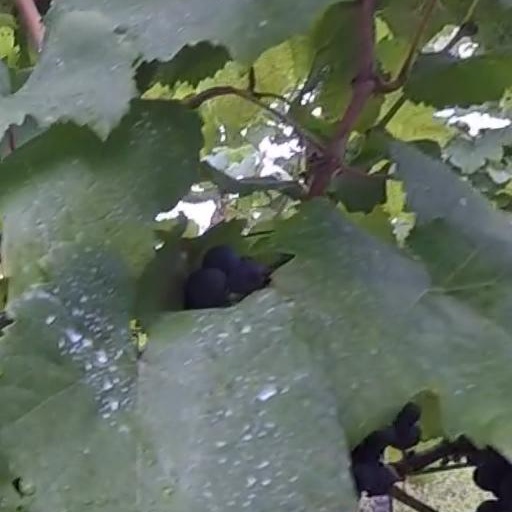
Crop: grape